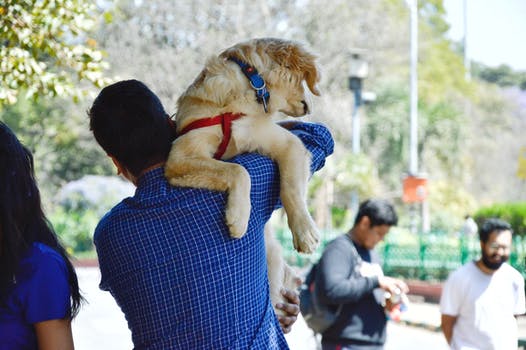
Label: No Watermark